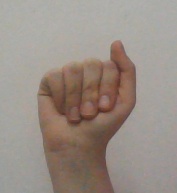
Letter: saad